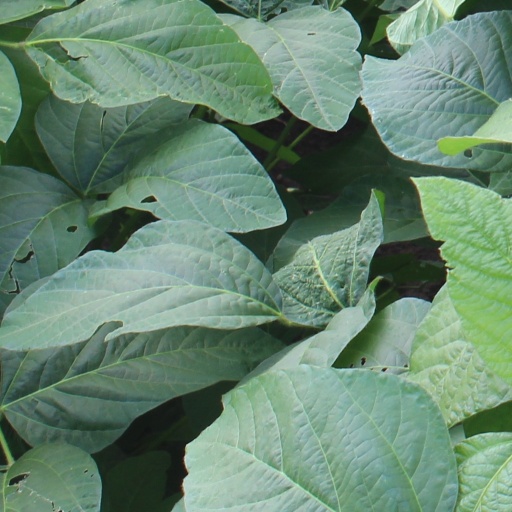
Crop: soybean